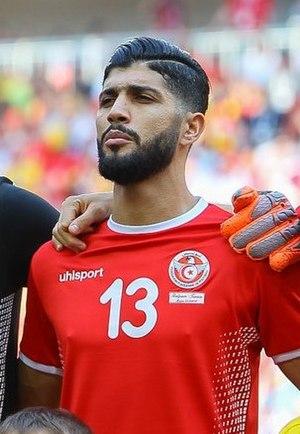
Ferjani Sassi, né le 18 mars 1992 à l'Ariana, est un footballeur international tunisien. Il évolue au poste de milieu de terrain au sein du club égyptien du Zamalek Sporting Club.